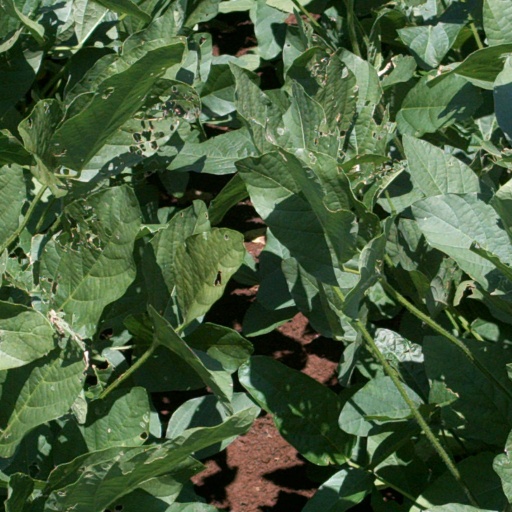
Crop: soybean